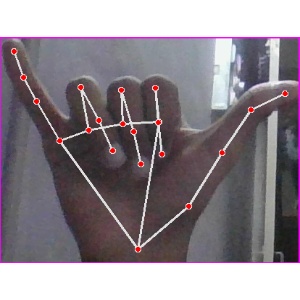
अक्षर: य